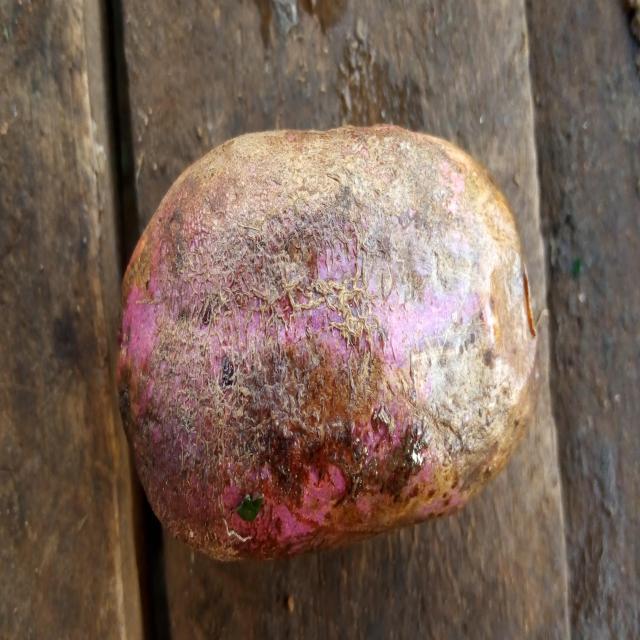
Plum grade: unripe